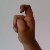
The image shows a hand gesture representing the letter 'X' in Indian Sign Language.